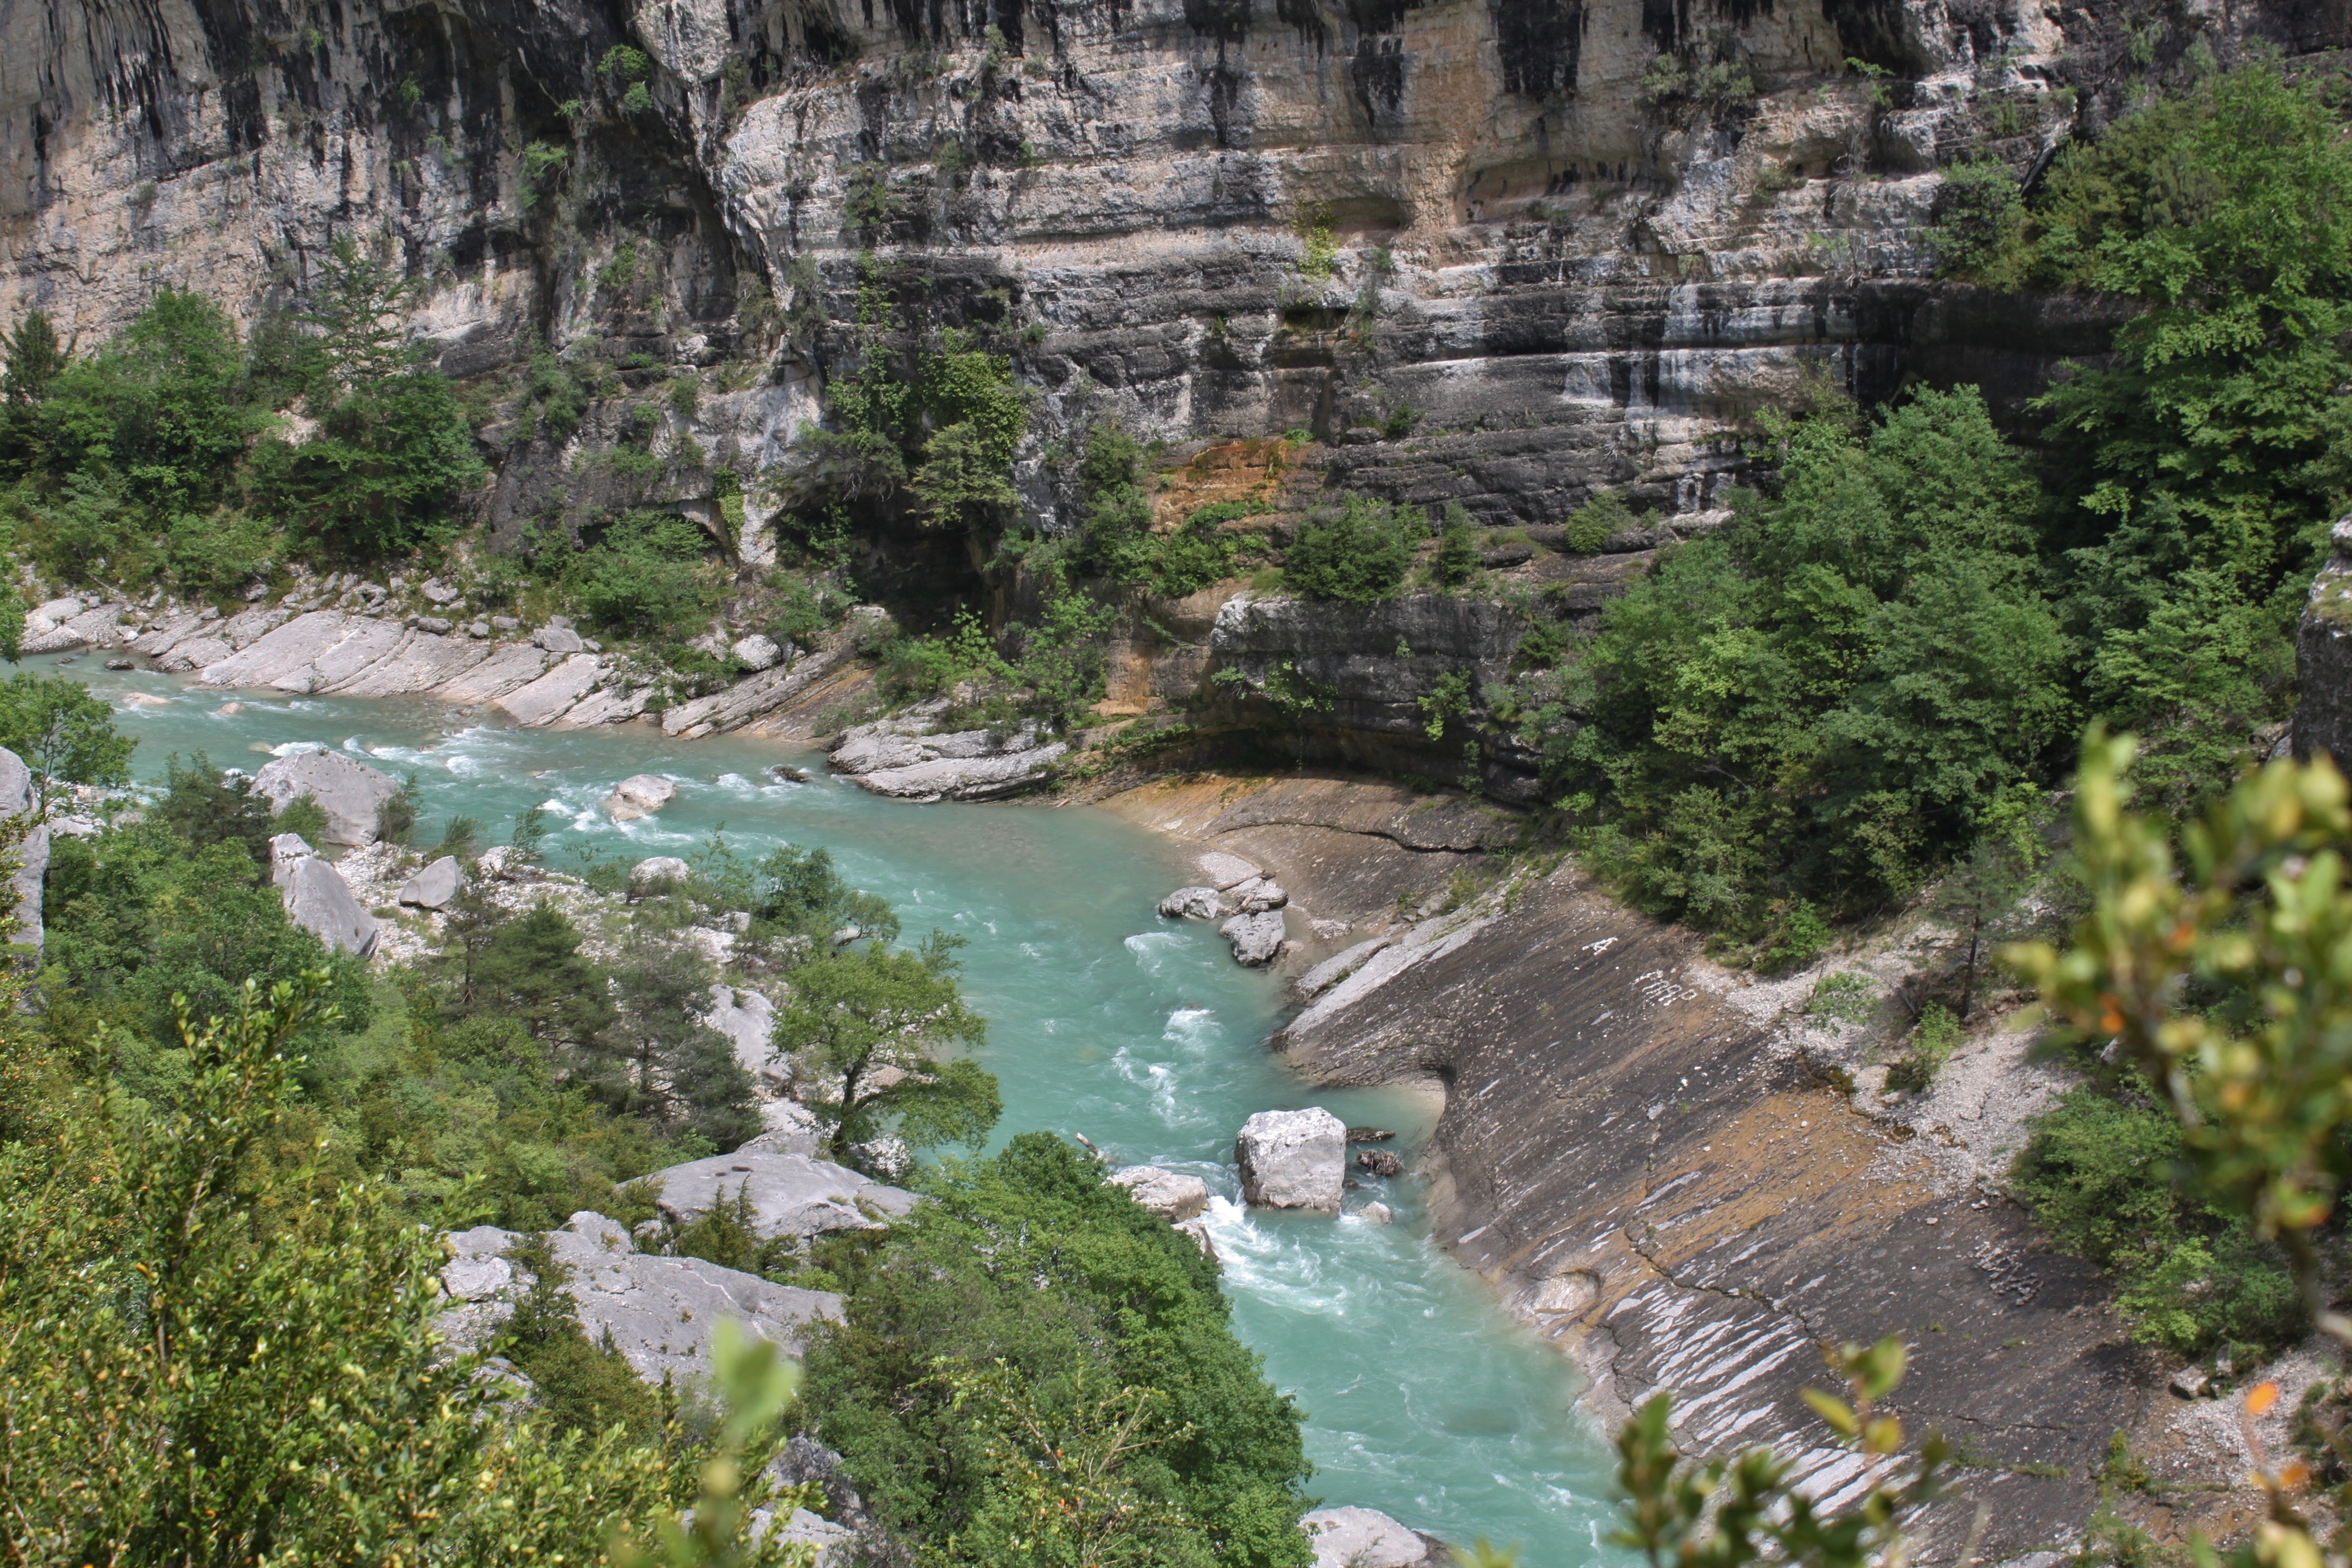
landscape, river, valley, stream, canyon, ravine, water feature, verdon, watercourse, wadi, nature reserve, geological phenomenon, trail martel